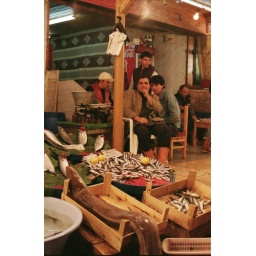
Fishermen proud of their daily catch in the Kumkapi fish market in Istanbul